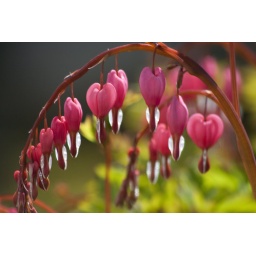
Spring/Summer flowering trees and plants in bloom . (April 2010)Cape Cod&amp;copy; Bruce Christopher 2010All Rights ReservedPlease ask before using